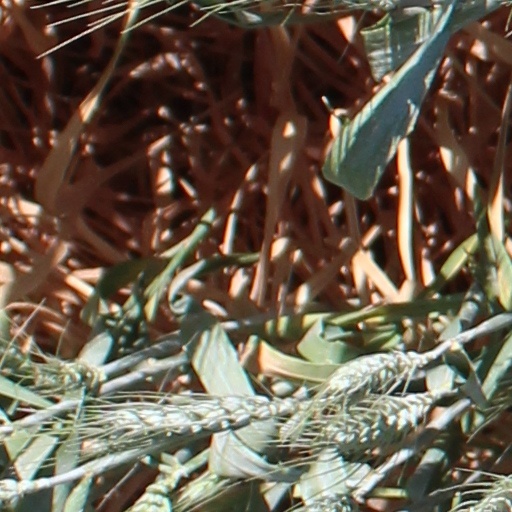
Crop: wheat